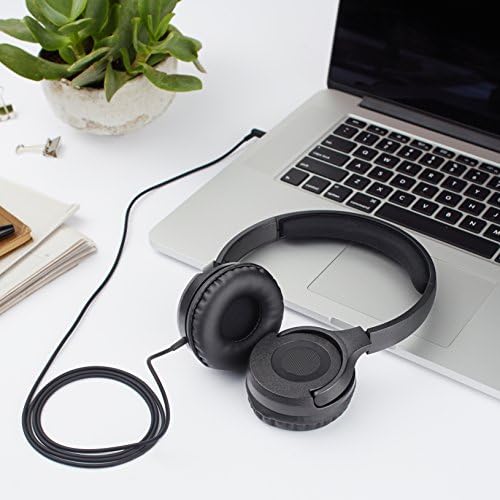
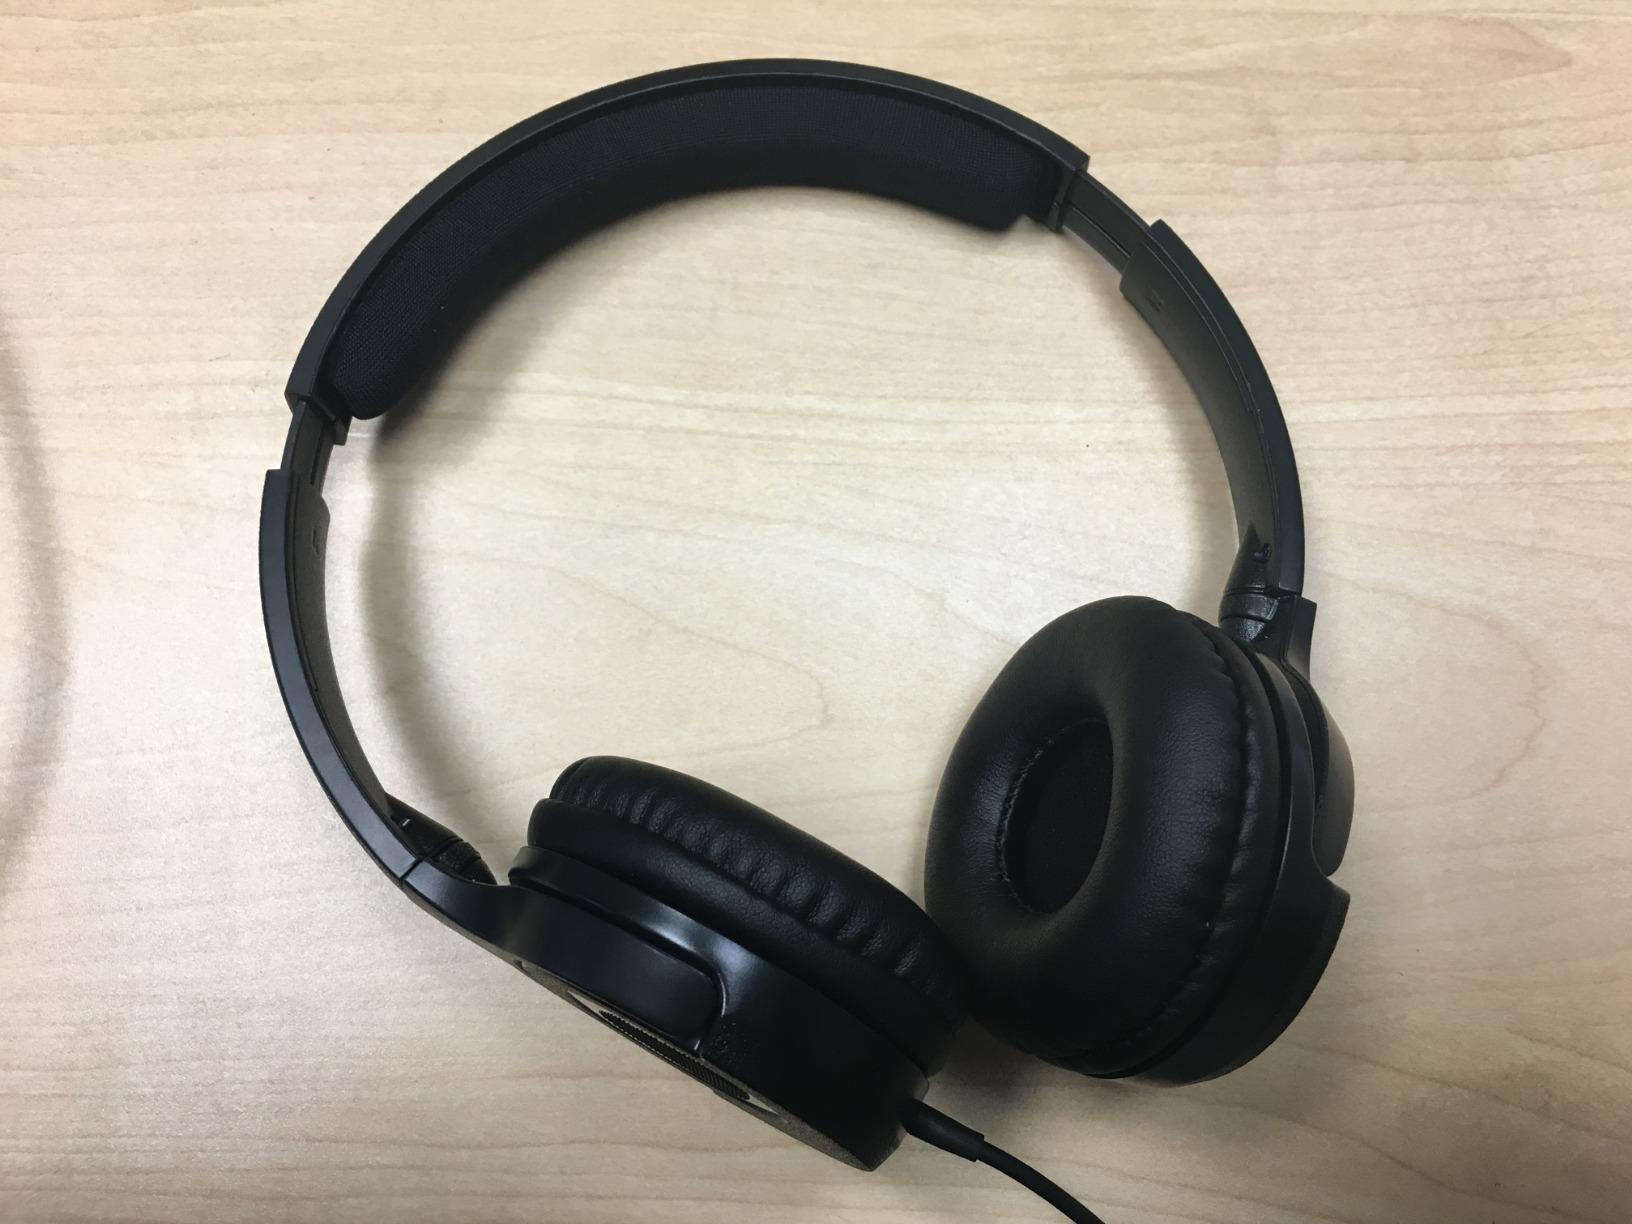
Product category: headphones
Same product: yes